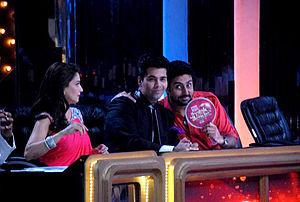
Karan Johar est un réalisateur, scénariste et producteur indien, né le 25 mai 1972. Directeur de Dharma Productions, fondé par son père, et réalisateur de blockbusters tels que Kuch Kuch Hota Hai et La Famille indienne, c'est l'un des jeunes cinéastes les plus en vue de Bollywood.